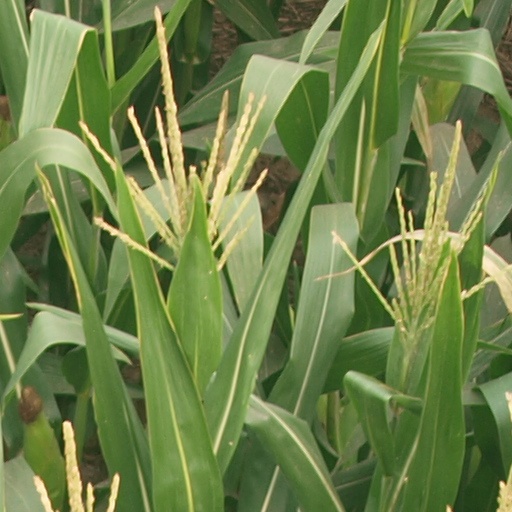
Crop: maize; corn